Not My Life

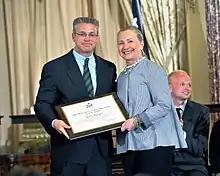
Gary Haugen "(left)", president of International Justice Mission, receiving an award from Hillary Clinton recognizing him as a Trafficking in Persons (TIP) Hero. Haugen appears in "Not My Life".

Another American victim of sexual trafficking, Sheila White, describes an incident in 2003 when she was beaten up next to the Port Authority of New York and New Jersey. She says that nobody even asked her if she needed help. White eventually escaped from being trafficked and went on to work with GEMS to raise awareness on the issue in New York. In 2012, after the film was released, Barack Obama, President of the United States, recognized White's work and told her story during a speech to the Clinton Global Initiative.